FC Shakhtar Donetsk

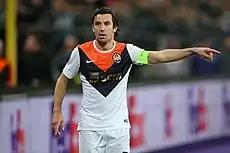
Team captain Darijo Srna, one of the greatest players in the history of the team and considered by some "the icon of Shakhtar."

After multiple managerial changes, in 2004 the Romanian Mircea Lucescu was invited to build a team in Shakhtar. After ten days at the club, he won the 2003–04 Ukrainian Cup and after three months, for the first time in club history, the club made it to the UEFA Champions League group stage, which won him the 2004 Romania Coach of the Year title. The strategy chosen was looking for young talented players in Brazil, which was to form the base of the attack, while the defence would supplied by largely Ukrainian talent in order to adjust to rules forcing teams to have a certain number of local players on the field.